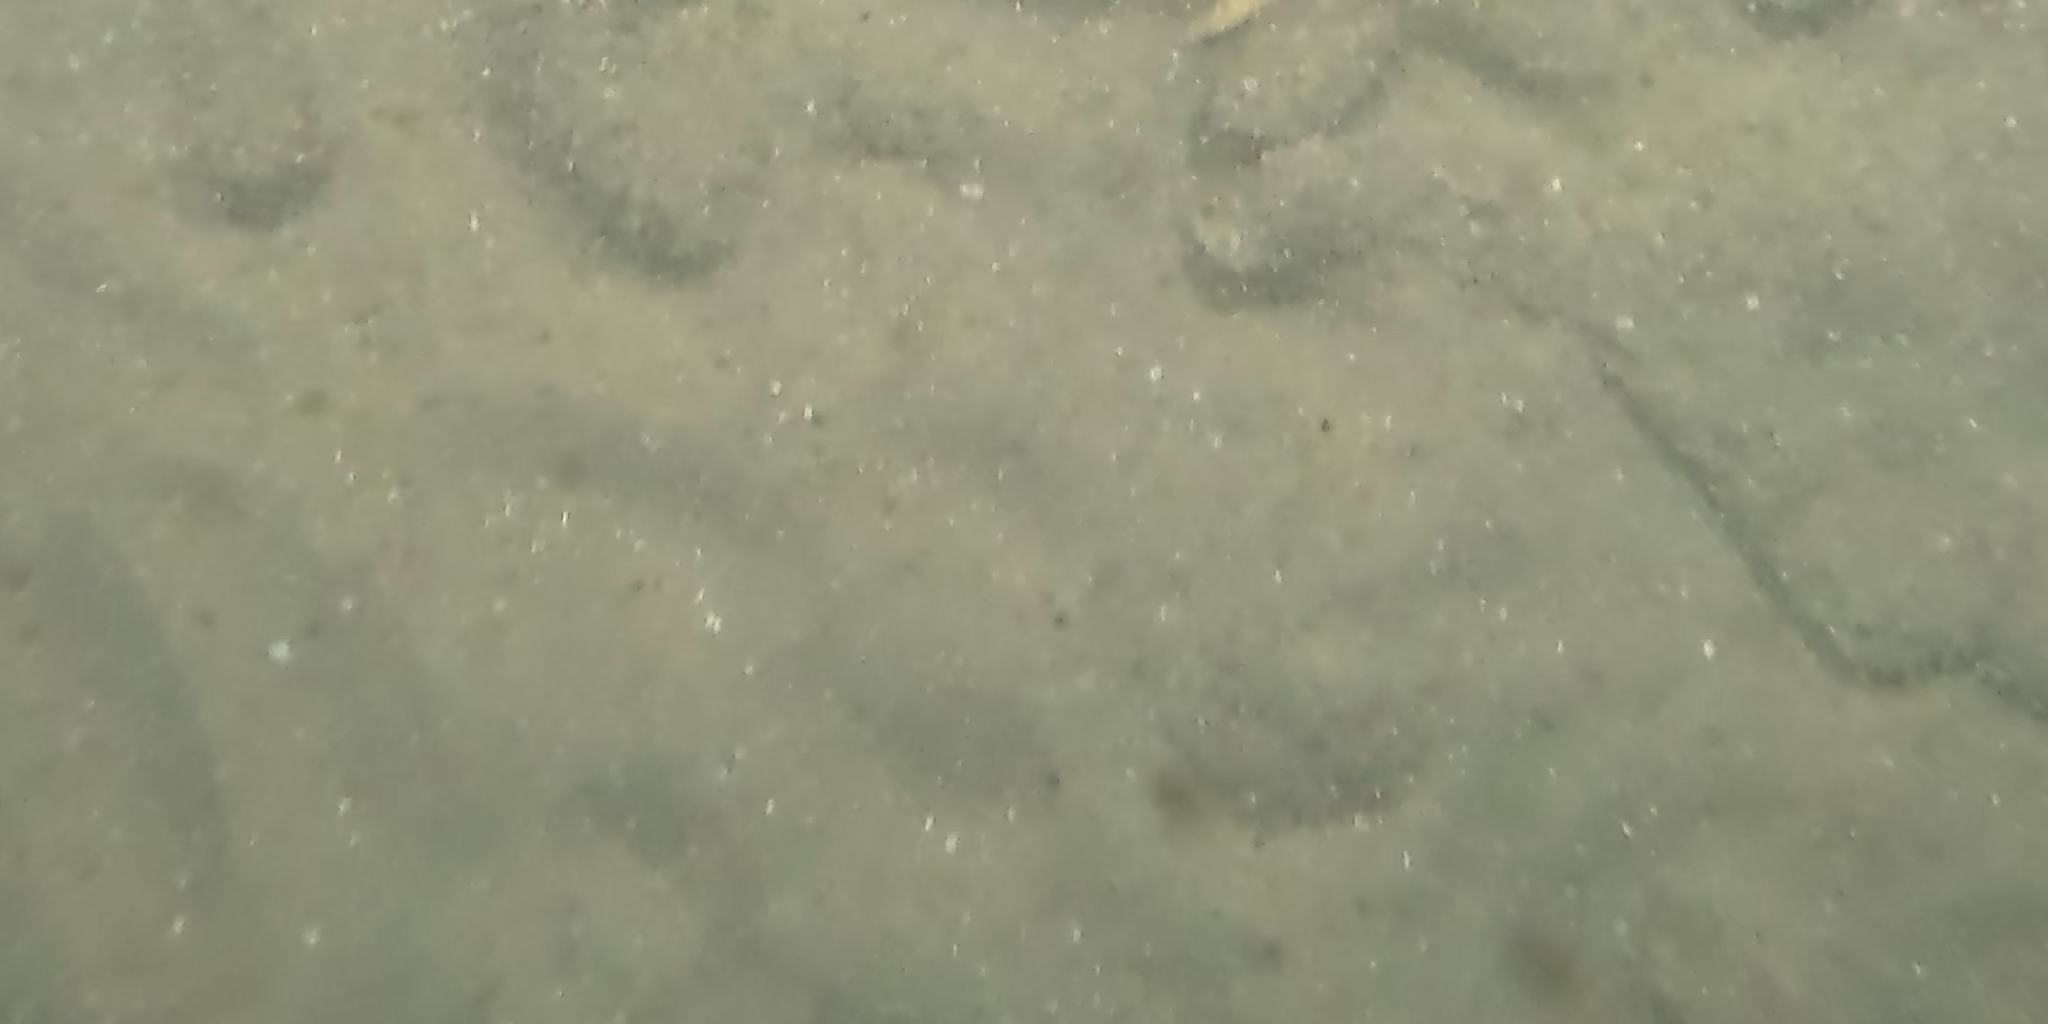
Seabed habitat: sand